Wanz

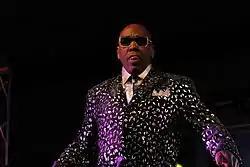
Wanz at the University of San Francisco, 2013

Michael "Mike" Wansley (born October 9, 1961), better known by his stage names Wanz and TeeWanz, is an American R&B singer. He performs in various genres, including rock, R&B, soul, hip-hop, and pop. He was featured on fellow Seattle-based duo Macklemore & Ryan Lewis' international hit single "Thrift Shop", which received two Grammy Awards for Best Rap Performance and Best Rap Song.